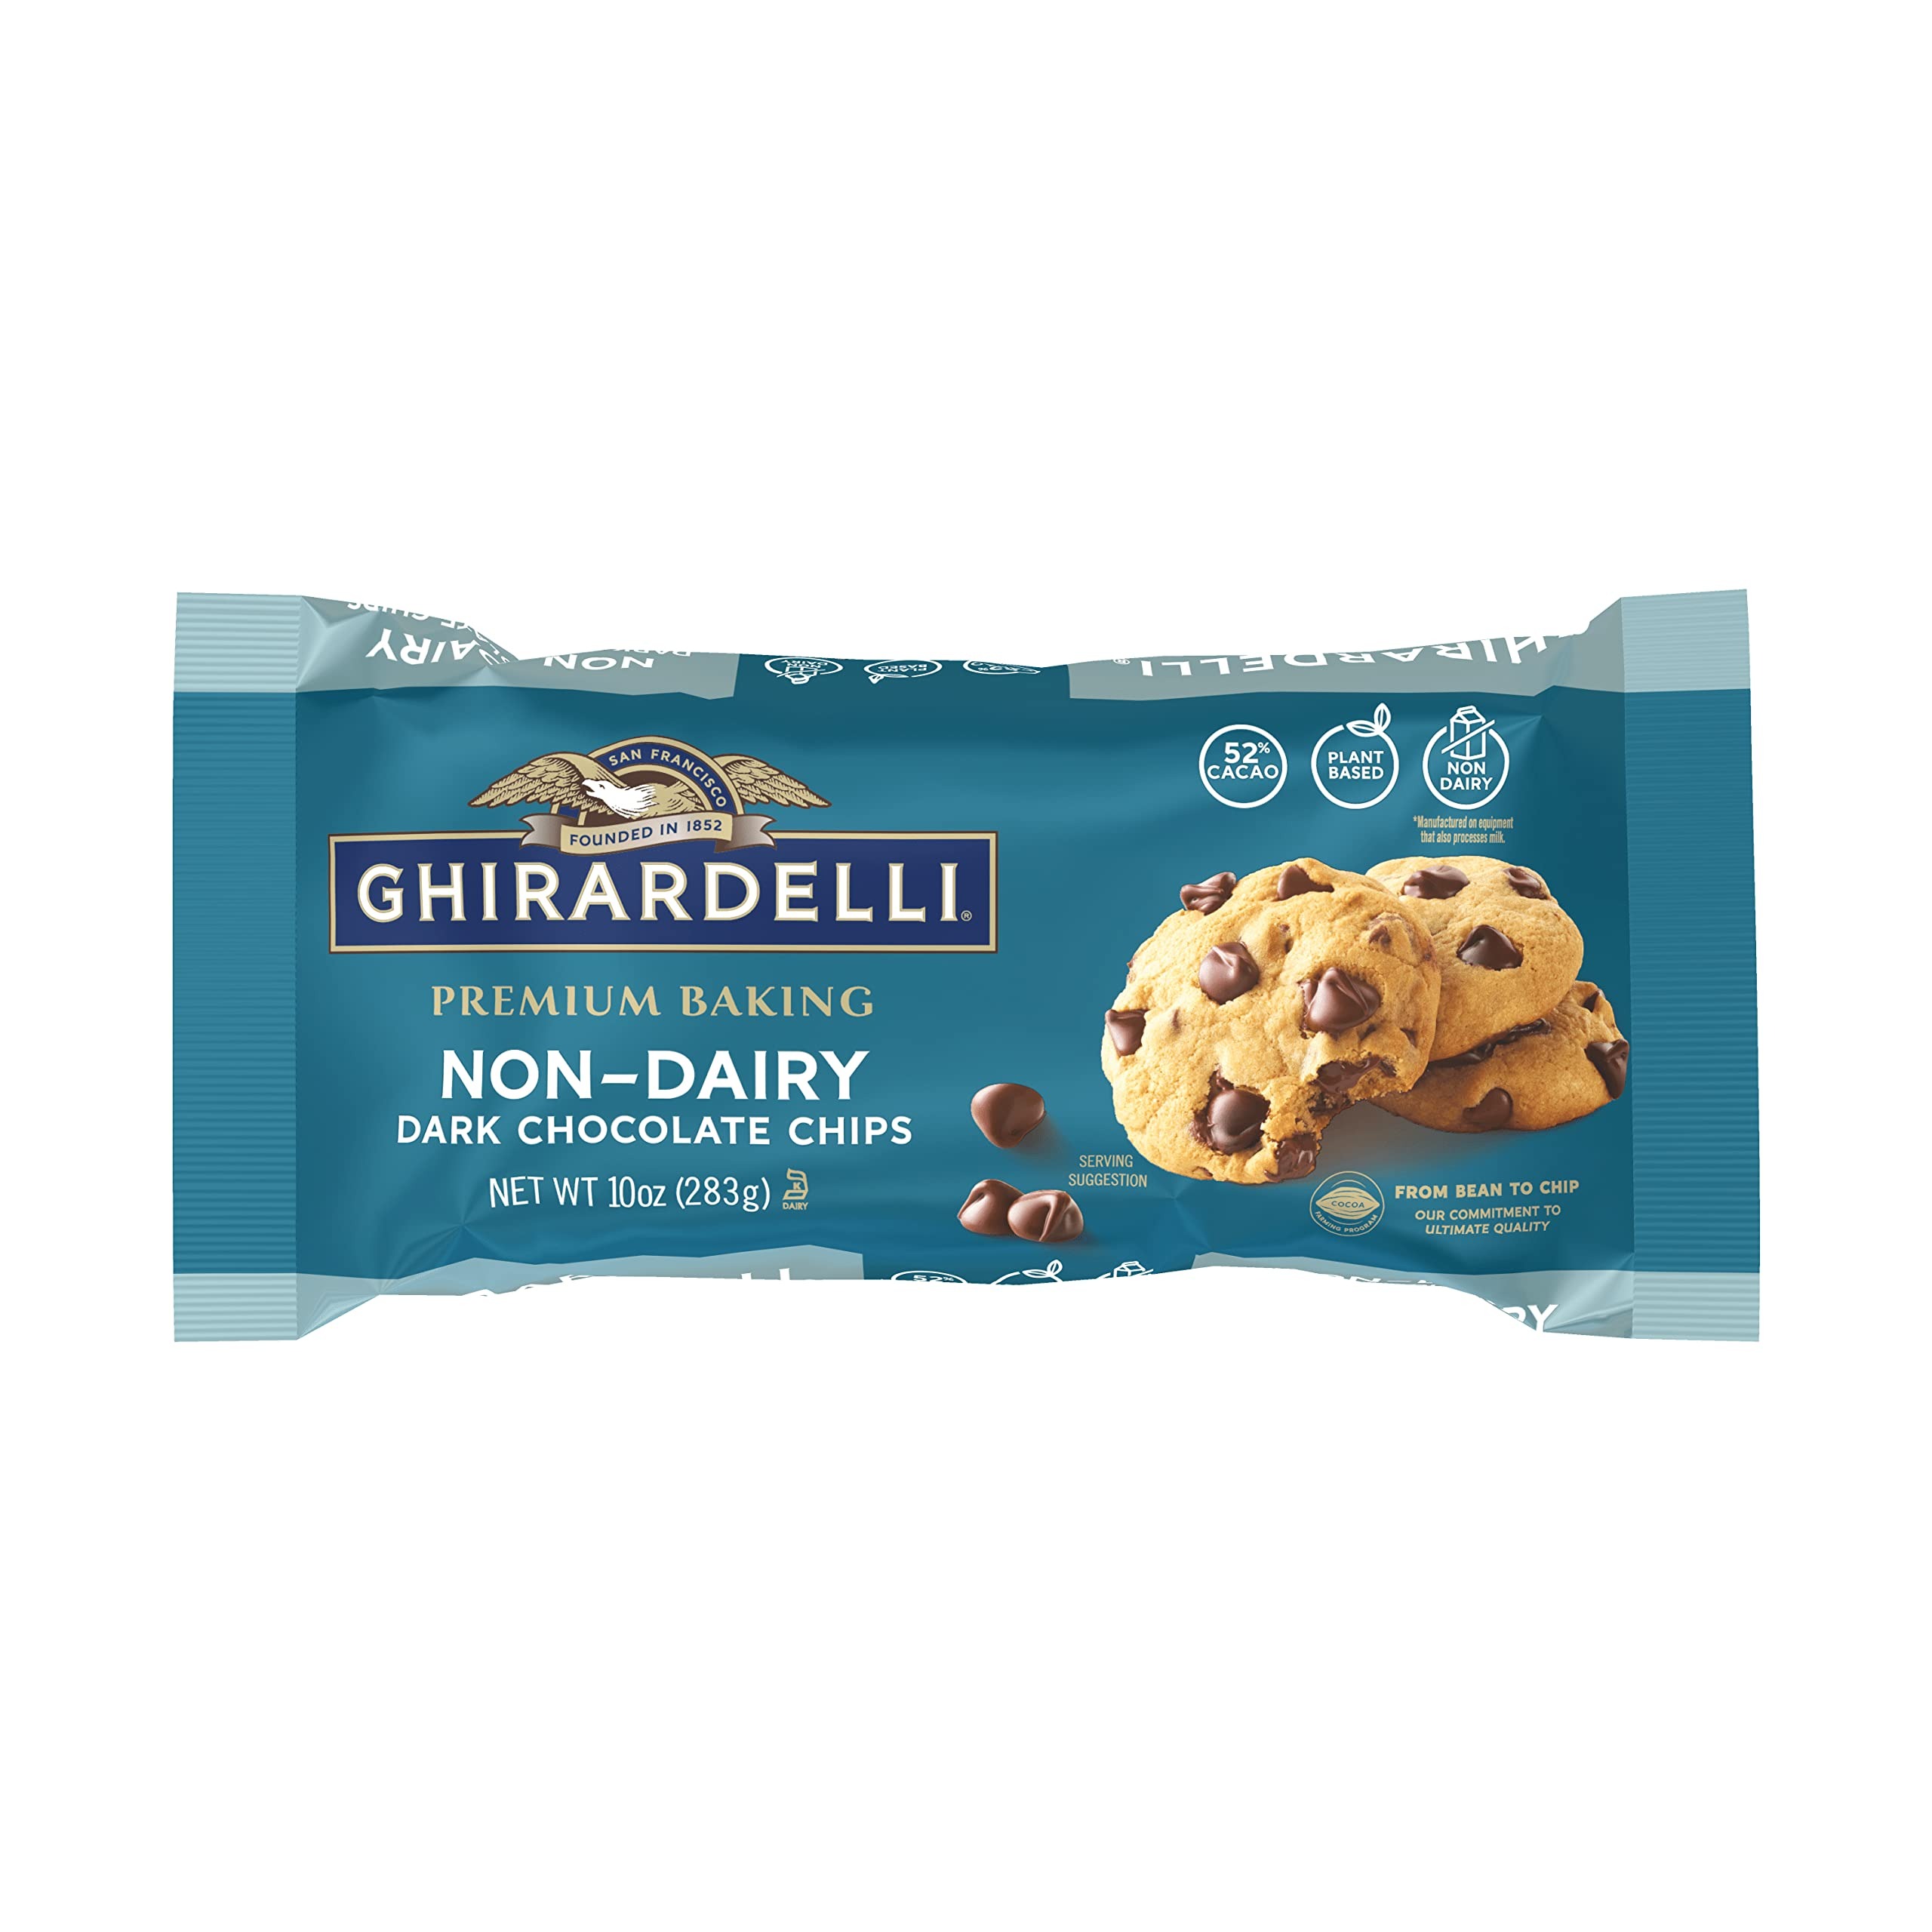
Item Name: GHIRARDELLI Non-Dairy Dark Chocolate Chips for Baking, Premium Baking Chips, 10 OZ Bag (6 bags)
Bullet Point 1: Six (6) 10 oz bags of Ghirardelli Non-Dairy Dark Chocolate Chips for Baking, Premium Baking Chips
Bullet Point 2: Non-Dairy dark chocolate chips are made with 52% cacao for a balanced, dark chocolate flavor
Bullet Point 3: Great for any baking or snacking need, including plant based chocolate chip cookies, blondies and banana bread
Bullet Point 4: Made with cocoa butter, real vanilla extract, unsweetened chocolate and just the right amount of cane sugar
Bullet Point 5: Plant-based dark chocolate chips for baking have a delicious, balanced flavor
Bullet Point 6: This GHIRARDELLI product is certified kosher
Value: 10.0
Unit: Ounce

Price: 8.49